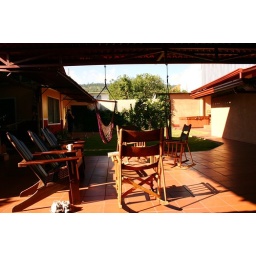
I read most of a gigantic book sitting in these chairs